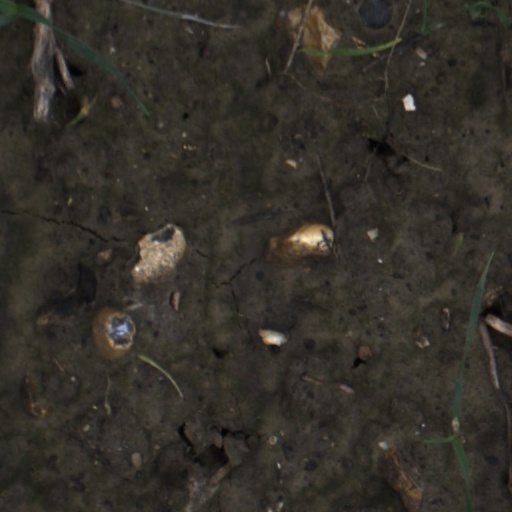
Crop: wheat